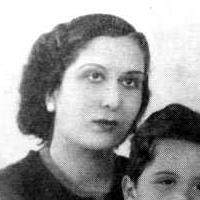
Age: 24